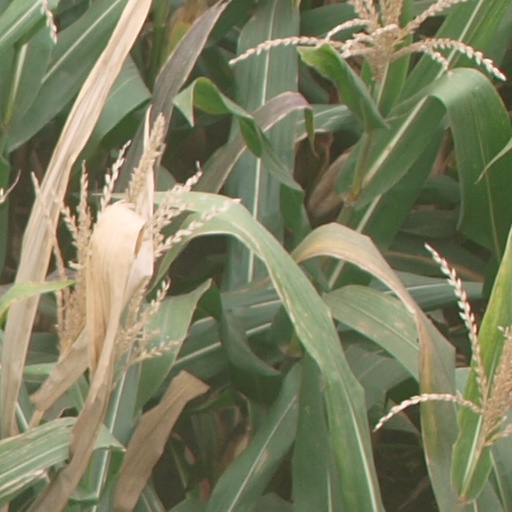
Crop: maize; corn